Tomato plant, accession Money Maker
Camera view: tilt-top (135 deg); turntable rotation: 210 degrees
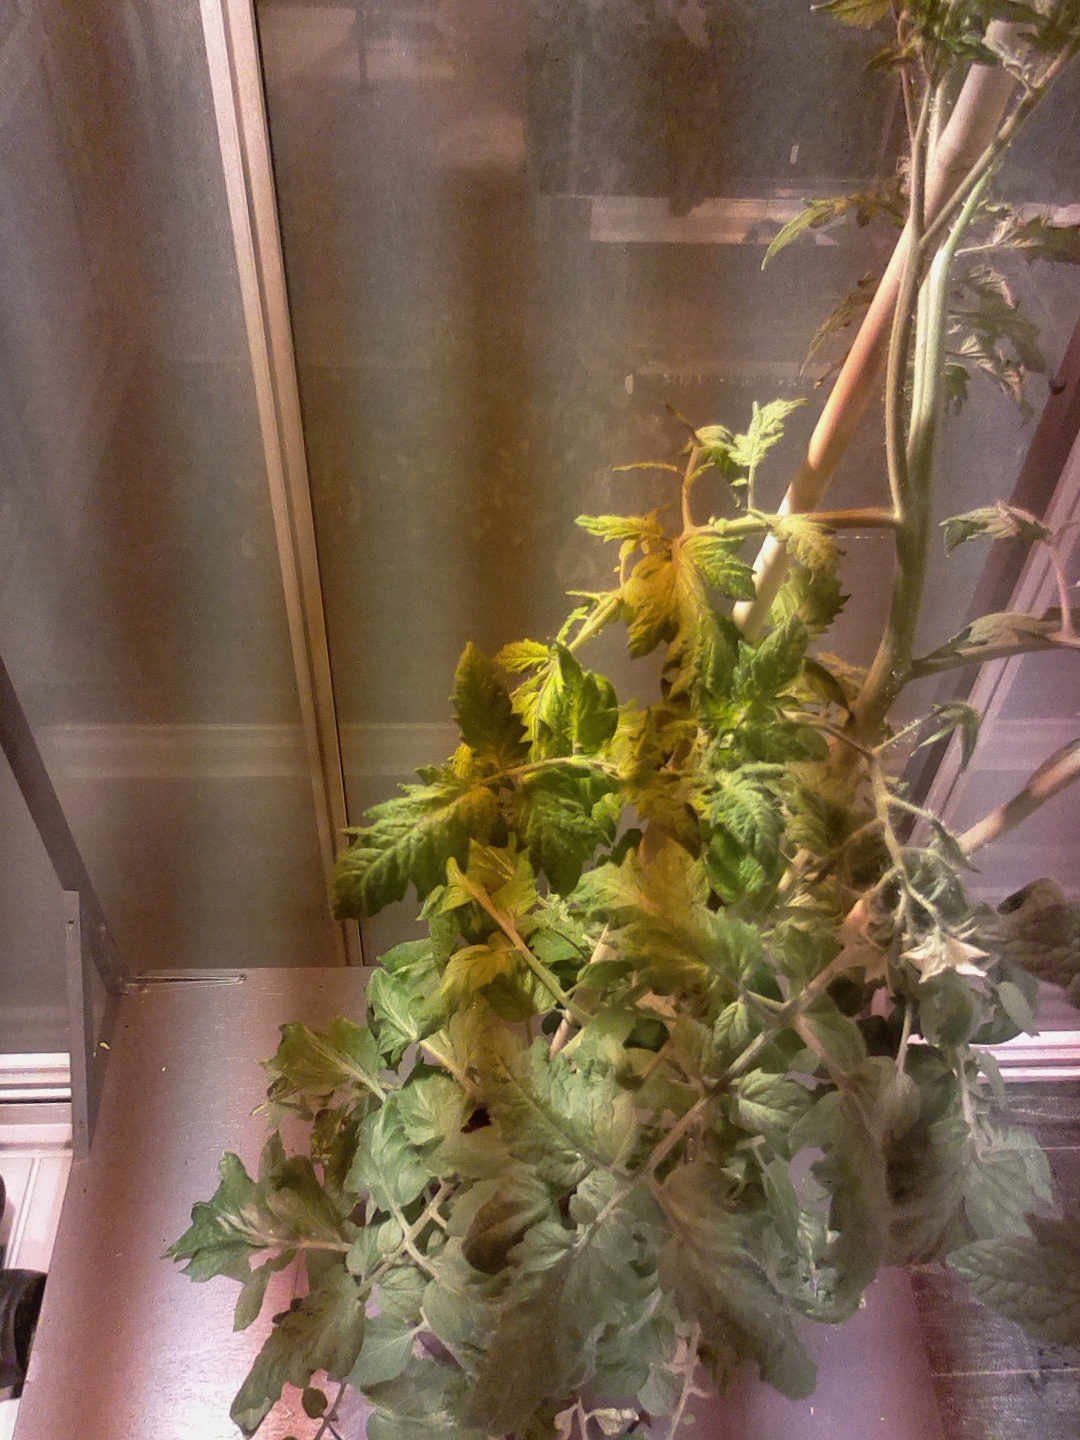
BBCH growth stage 71: 10%-20% of final fruit size